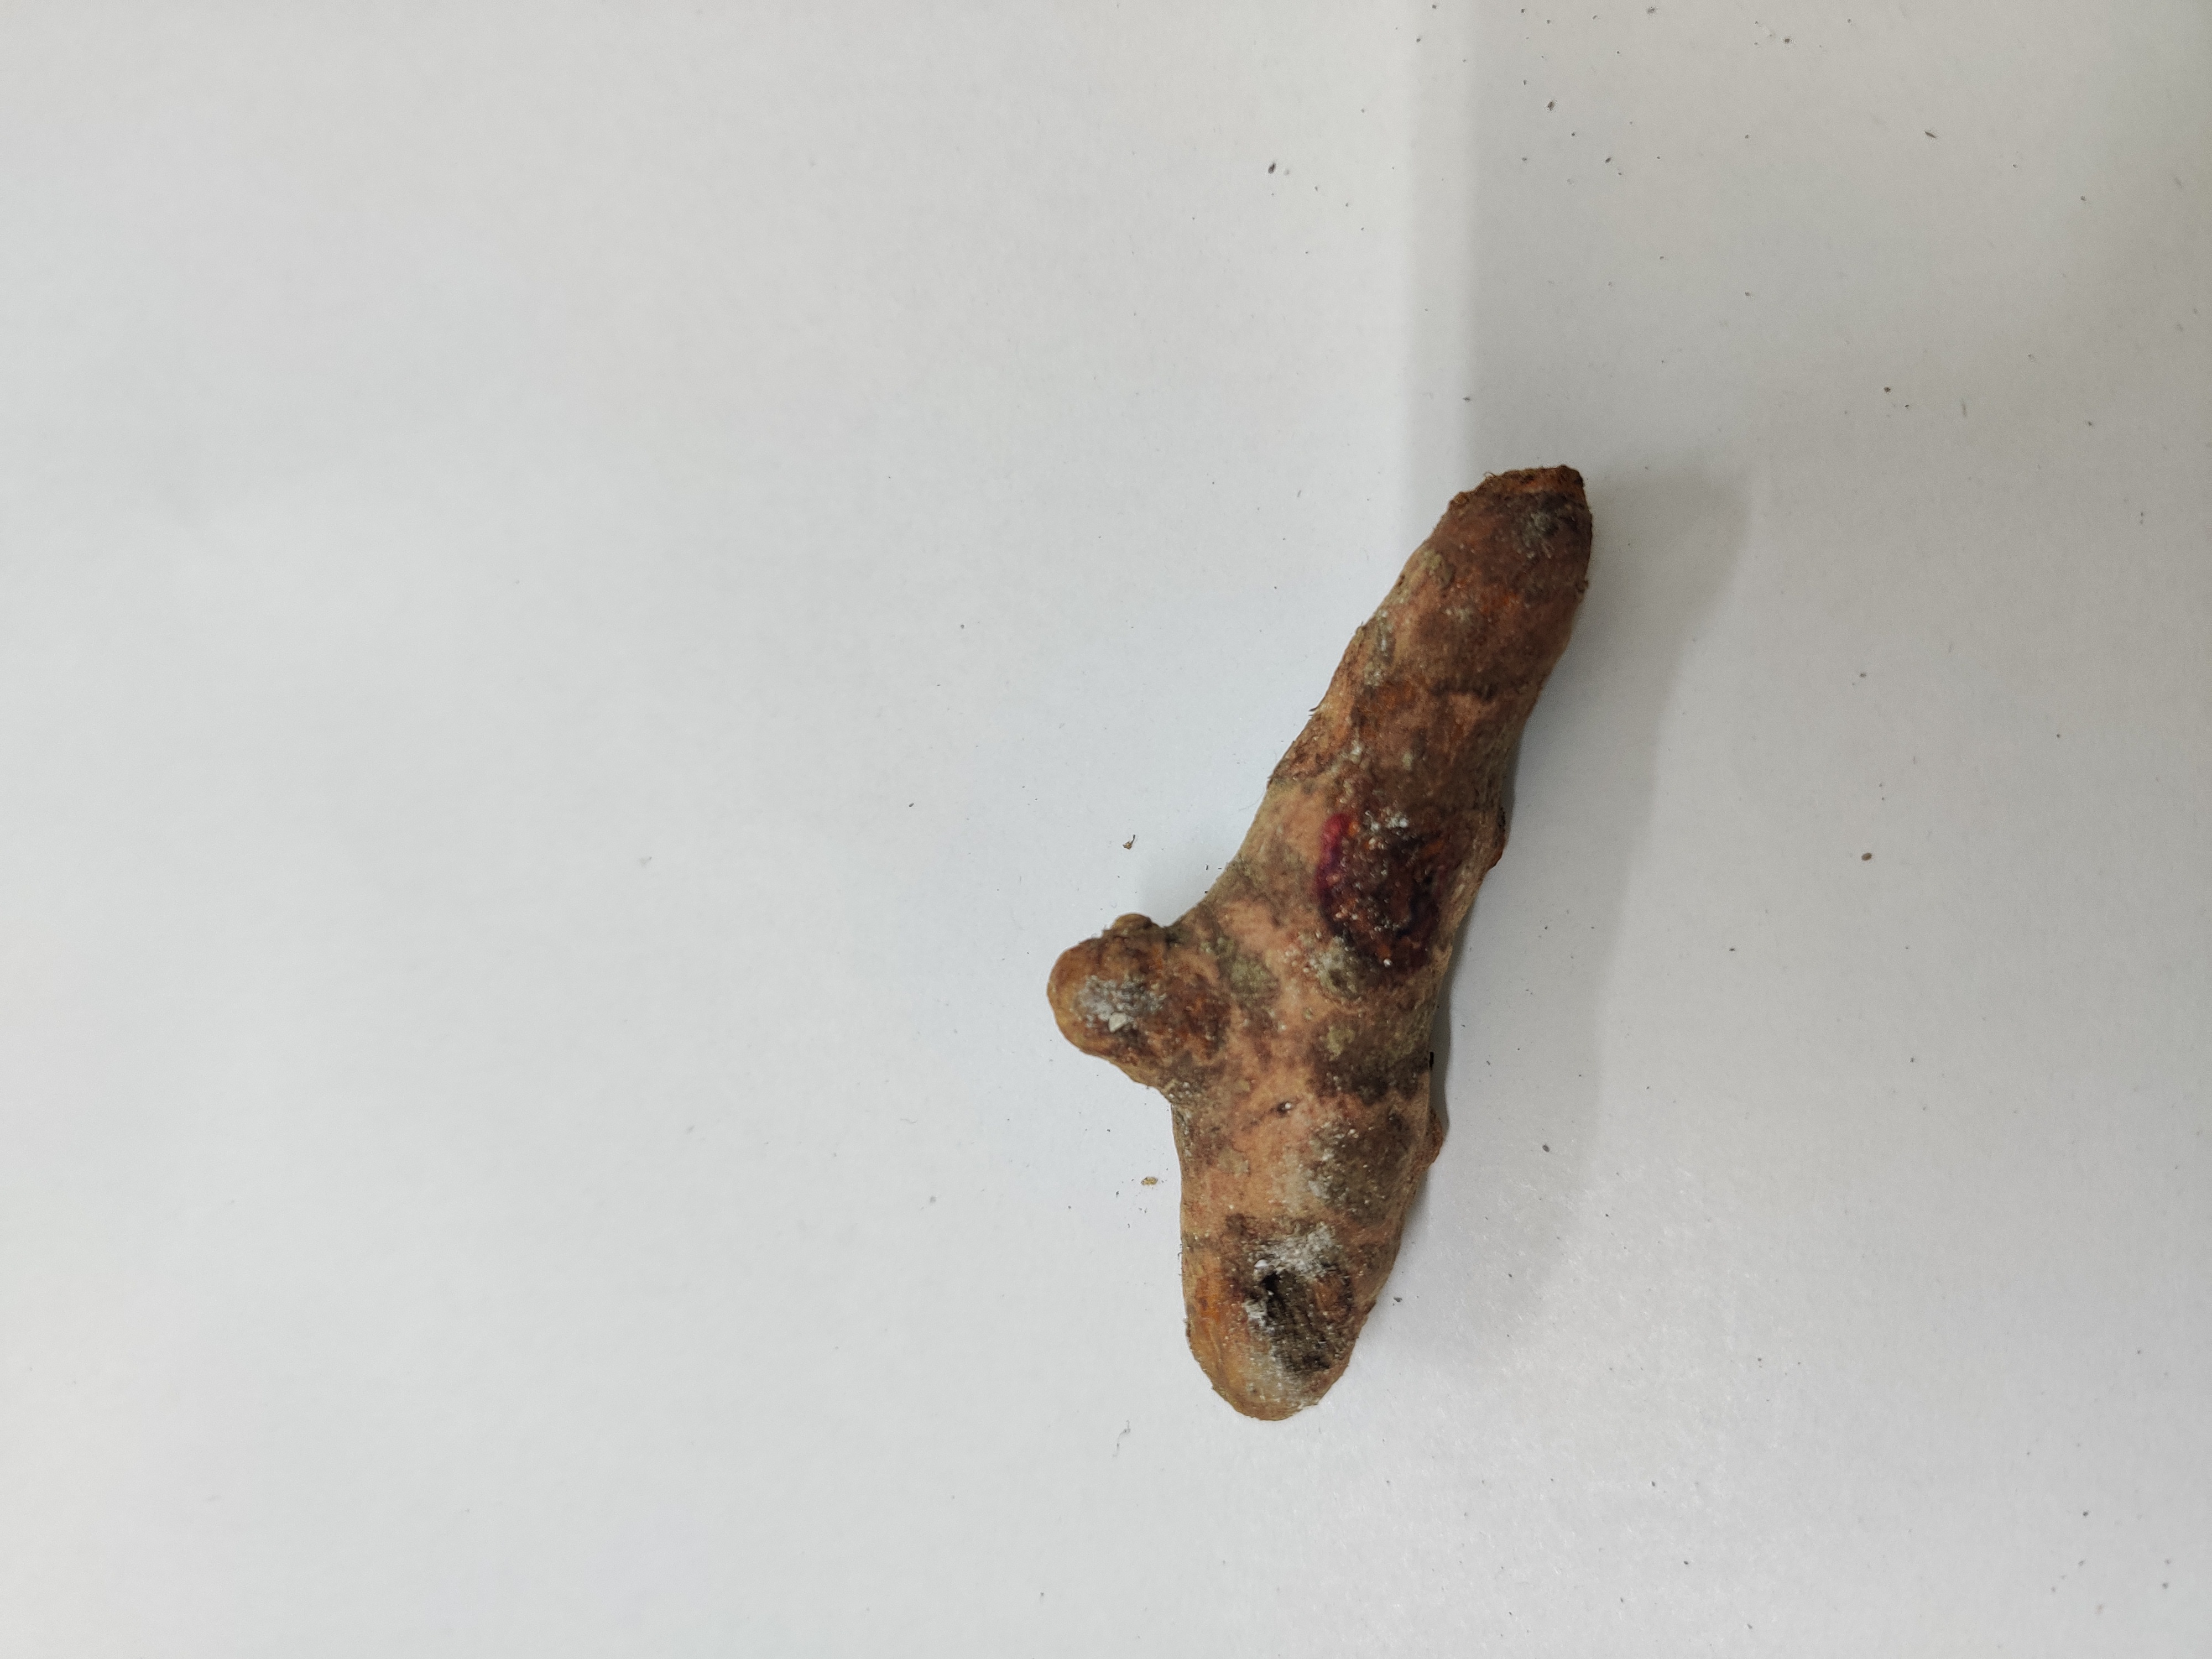
Crop: Turmeric
Condition: Severely Damaged